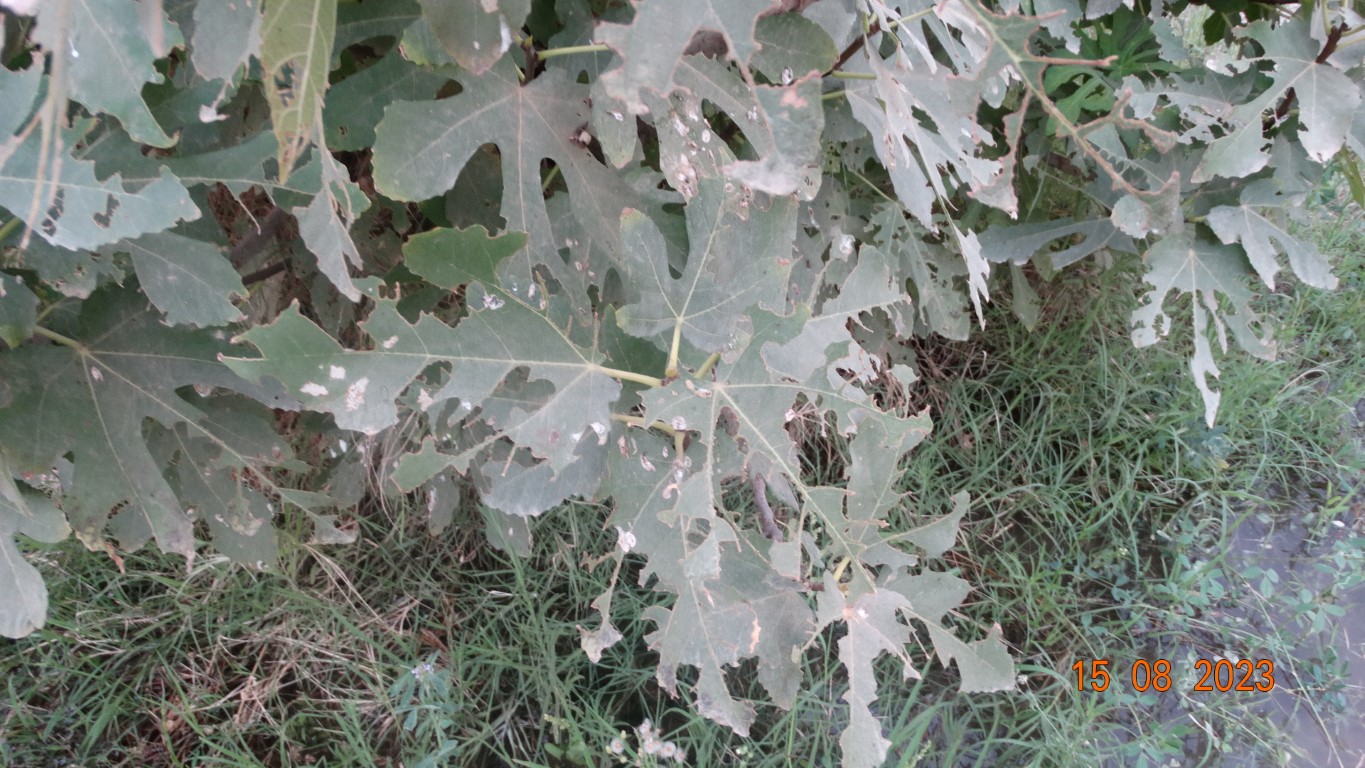
Label: infected